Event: Typhoon Ruby
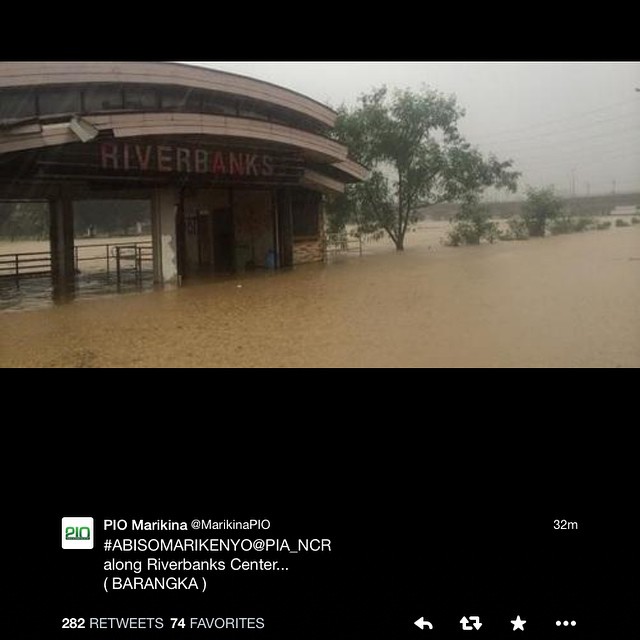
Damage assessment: damage